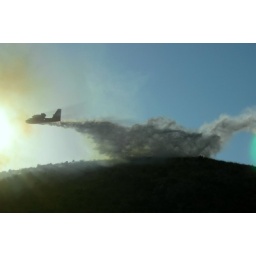
the hill in front of my house